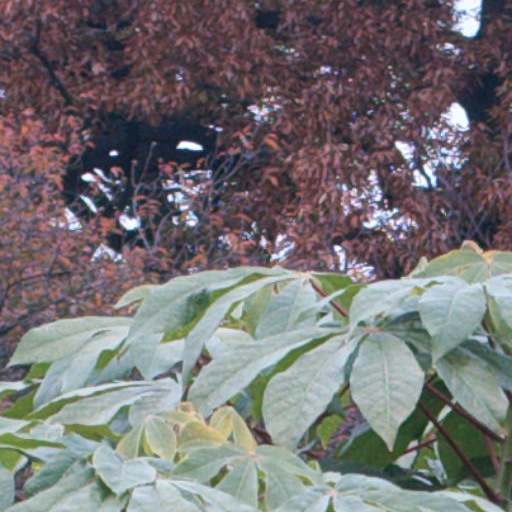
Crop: cassava